The Favorite (1935 film)

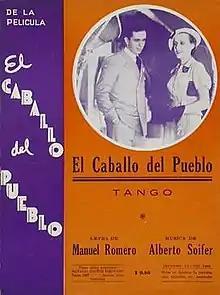

The Favorite (Spanish:El caballo del pueblo) is a 1935 Argentine musical comedy film of the Golden Age of Argentine cinema directed and written by Manuel Romero with Luis Bayón Herrera. It is a tango film and premiered on August 15, 1935.